Jack Hamilton (sports executive)

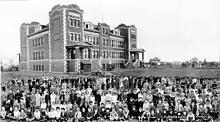
School exterior with group photo of students

John Welch Hamilton was born June 11, 1886, in the hamlet of Sim's Locks, near Caledonia, Ontario. He was the oldest child of three boys and one girl, to parents Robert Hamilton and Janet Shields Welch. Hamilton became a school teacher in Ontario, then moved to Sutherland, Saskatchewan in 1909, and taught at Sutherland School.